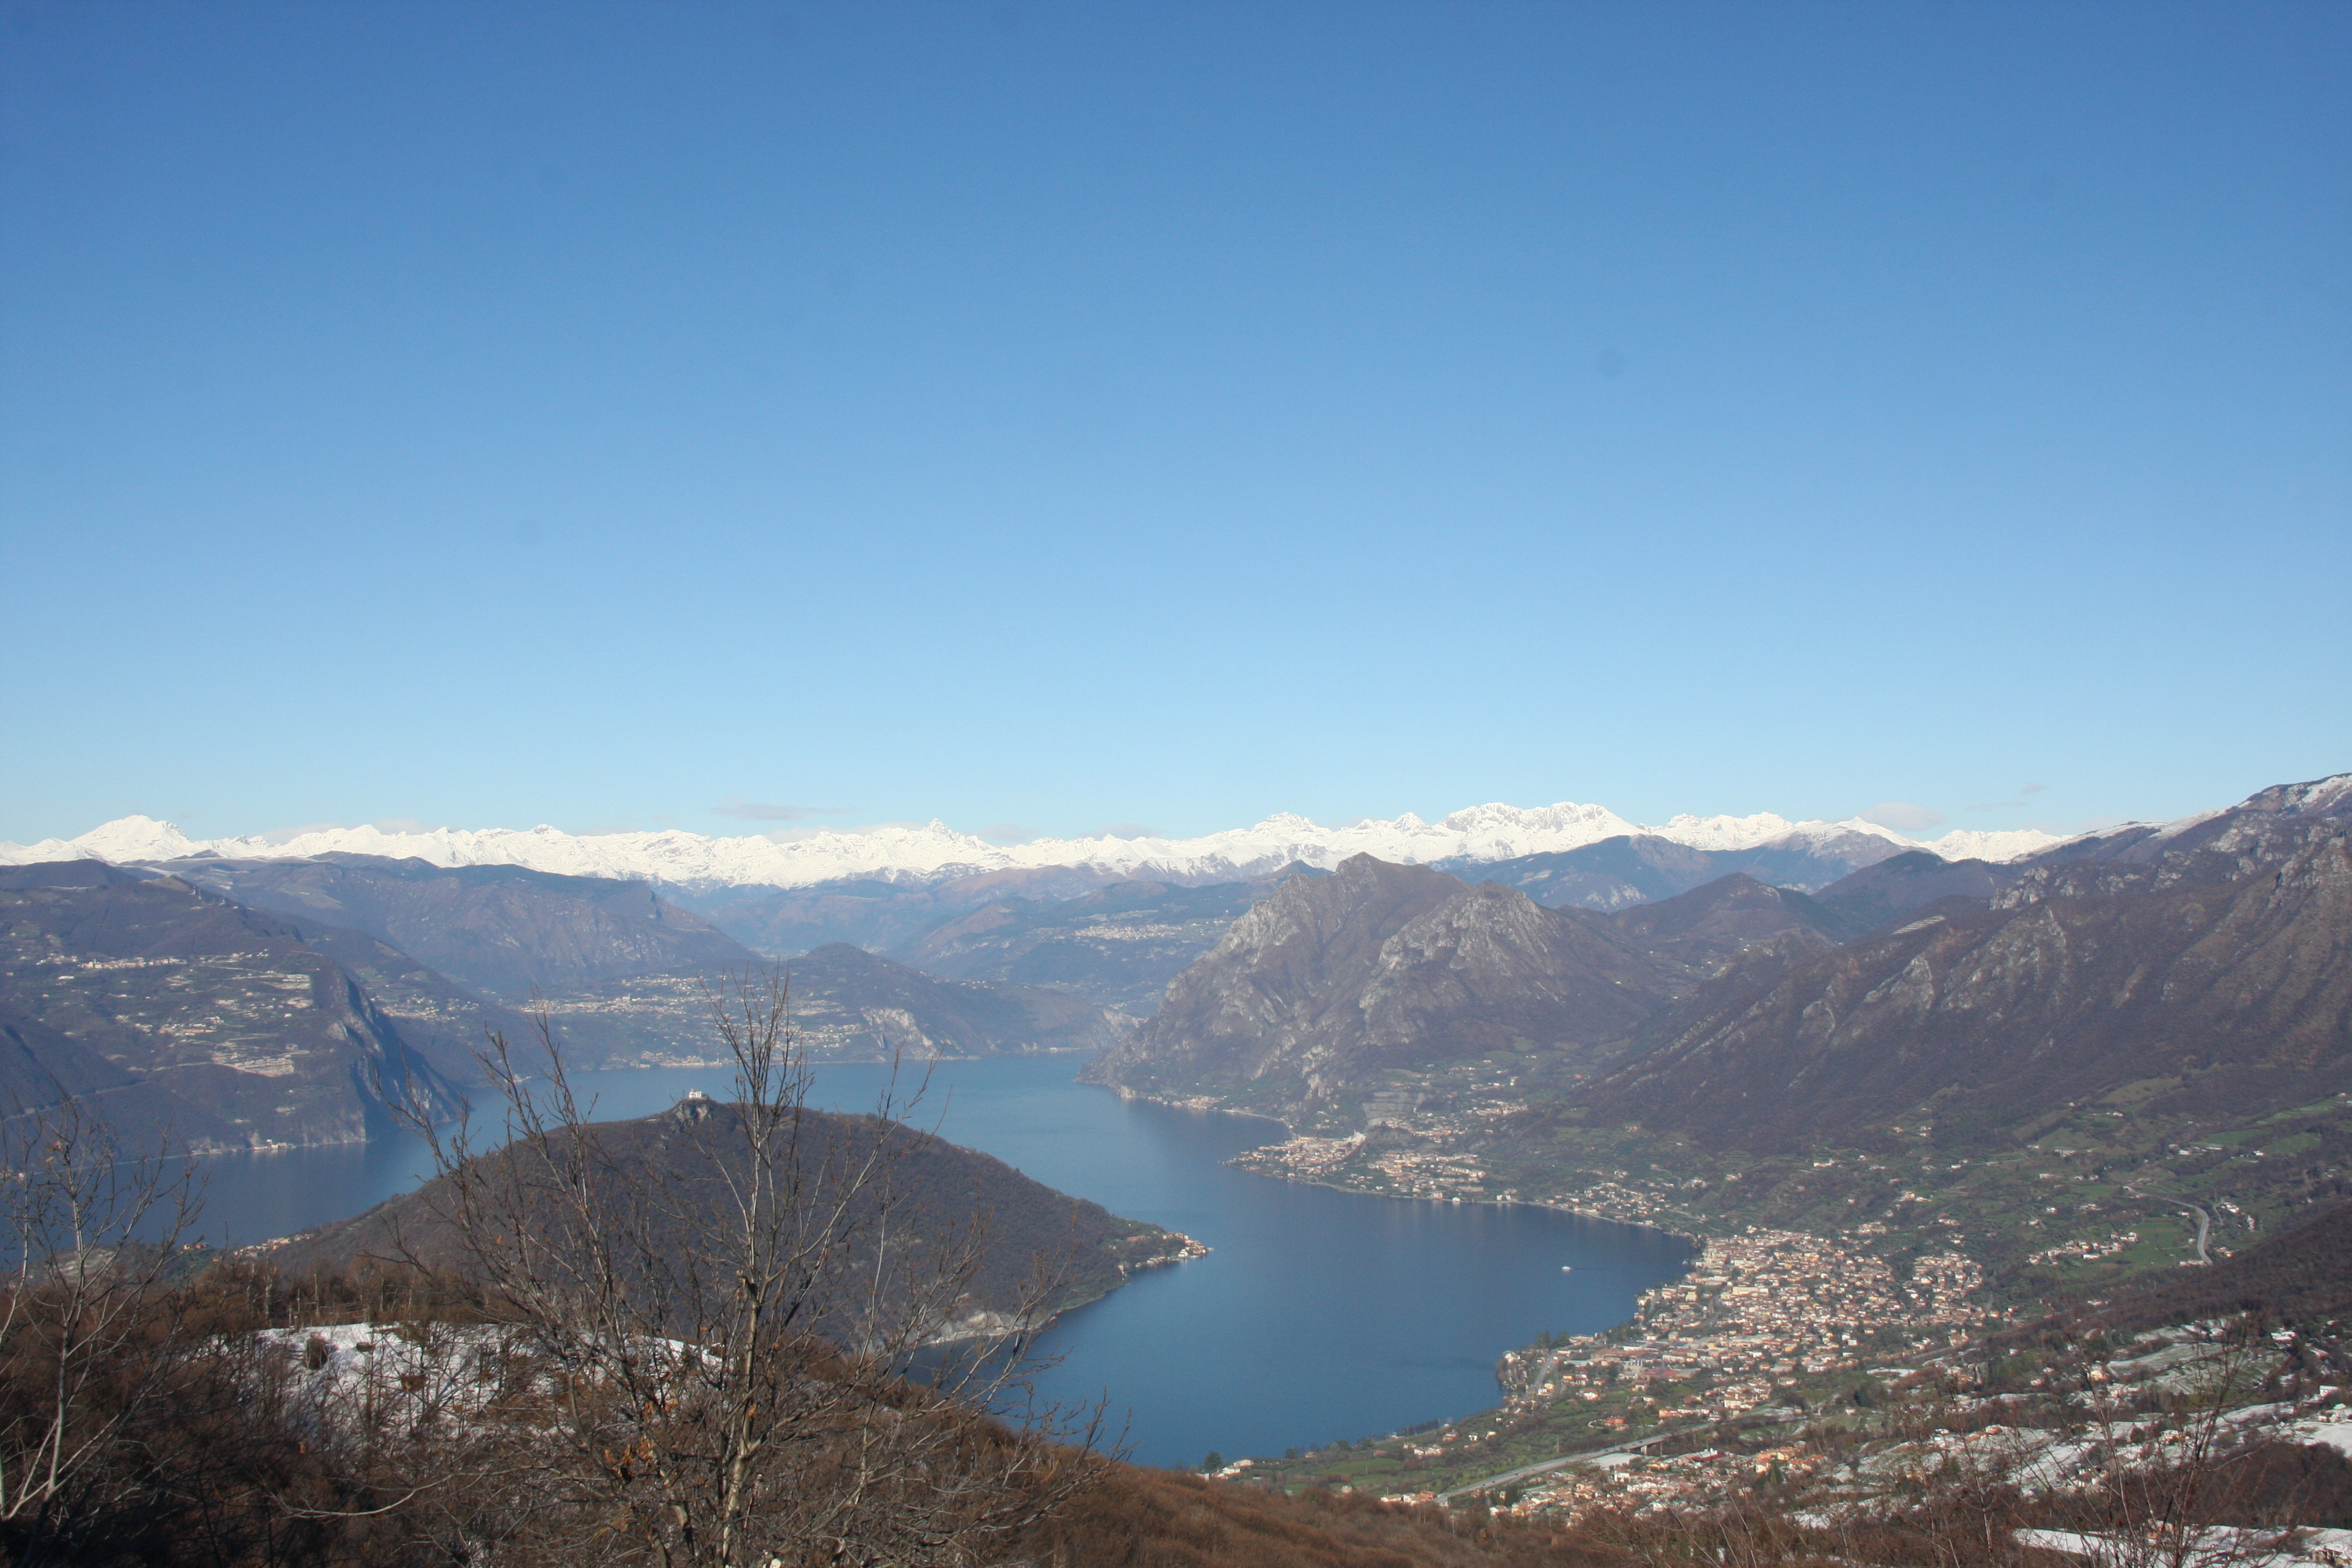
nature, mountainous landforms, mountain, sky, mountain range, highland, hill station, wilderness, ridge, lake, fell, alps, reservoir, hill, valley, lake district, mount scenery, bank, loch, cloud, national park, photography, massif, crater lake, panorama, fjord, tarn, terrain, wadi, summit, plateau, mountain pass, river